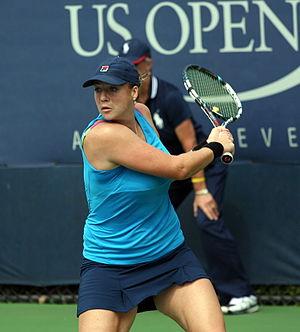
Alisa Kleybanova, née le 15 août 1989 à Moscou, est une joueuse de tennis russe professionnelle.